Lepidosauria

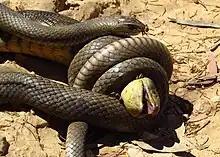
An eastern blue-tongued lizard preyed upon by an eastern brown snake

Within the Lepidosauria there are herbivores, omnivores, insectivores, and carnivores. The herbivores consist of iguanines, some agamids, and some skinks. Most lizard species and some snake species are insectivores. The remaining snake species, tuataras, and amphisbaenians, are carnivores. While some snake species are generalist, others eat a narrow range of prey - for example, Salvadora only eat lizards. The remaining lizards are omnivores and can consume plants or insects. The broad carnivorous diet of the tuatara may be facilitated by its specialised shearing mechanism, which involves a forward movement of the lower jaw following jaw closure.